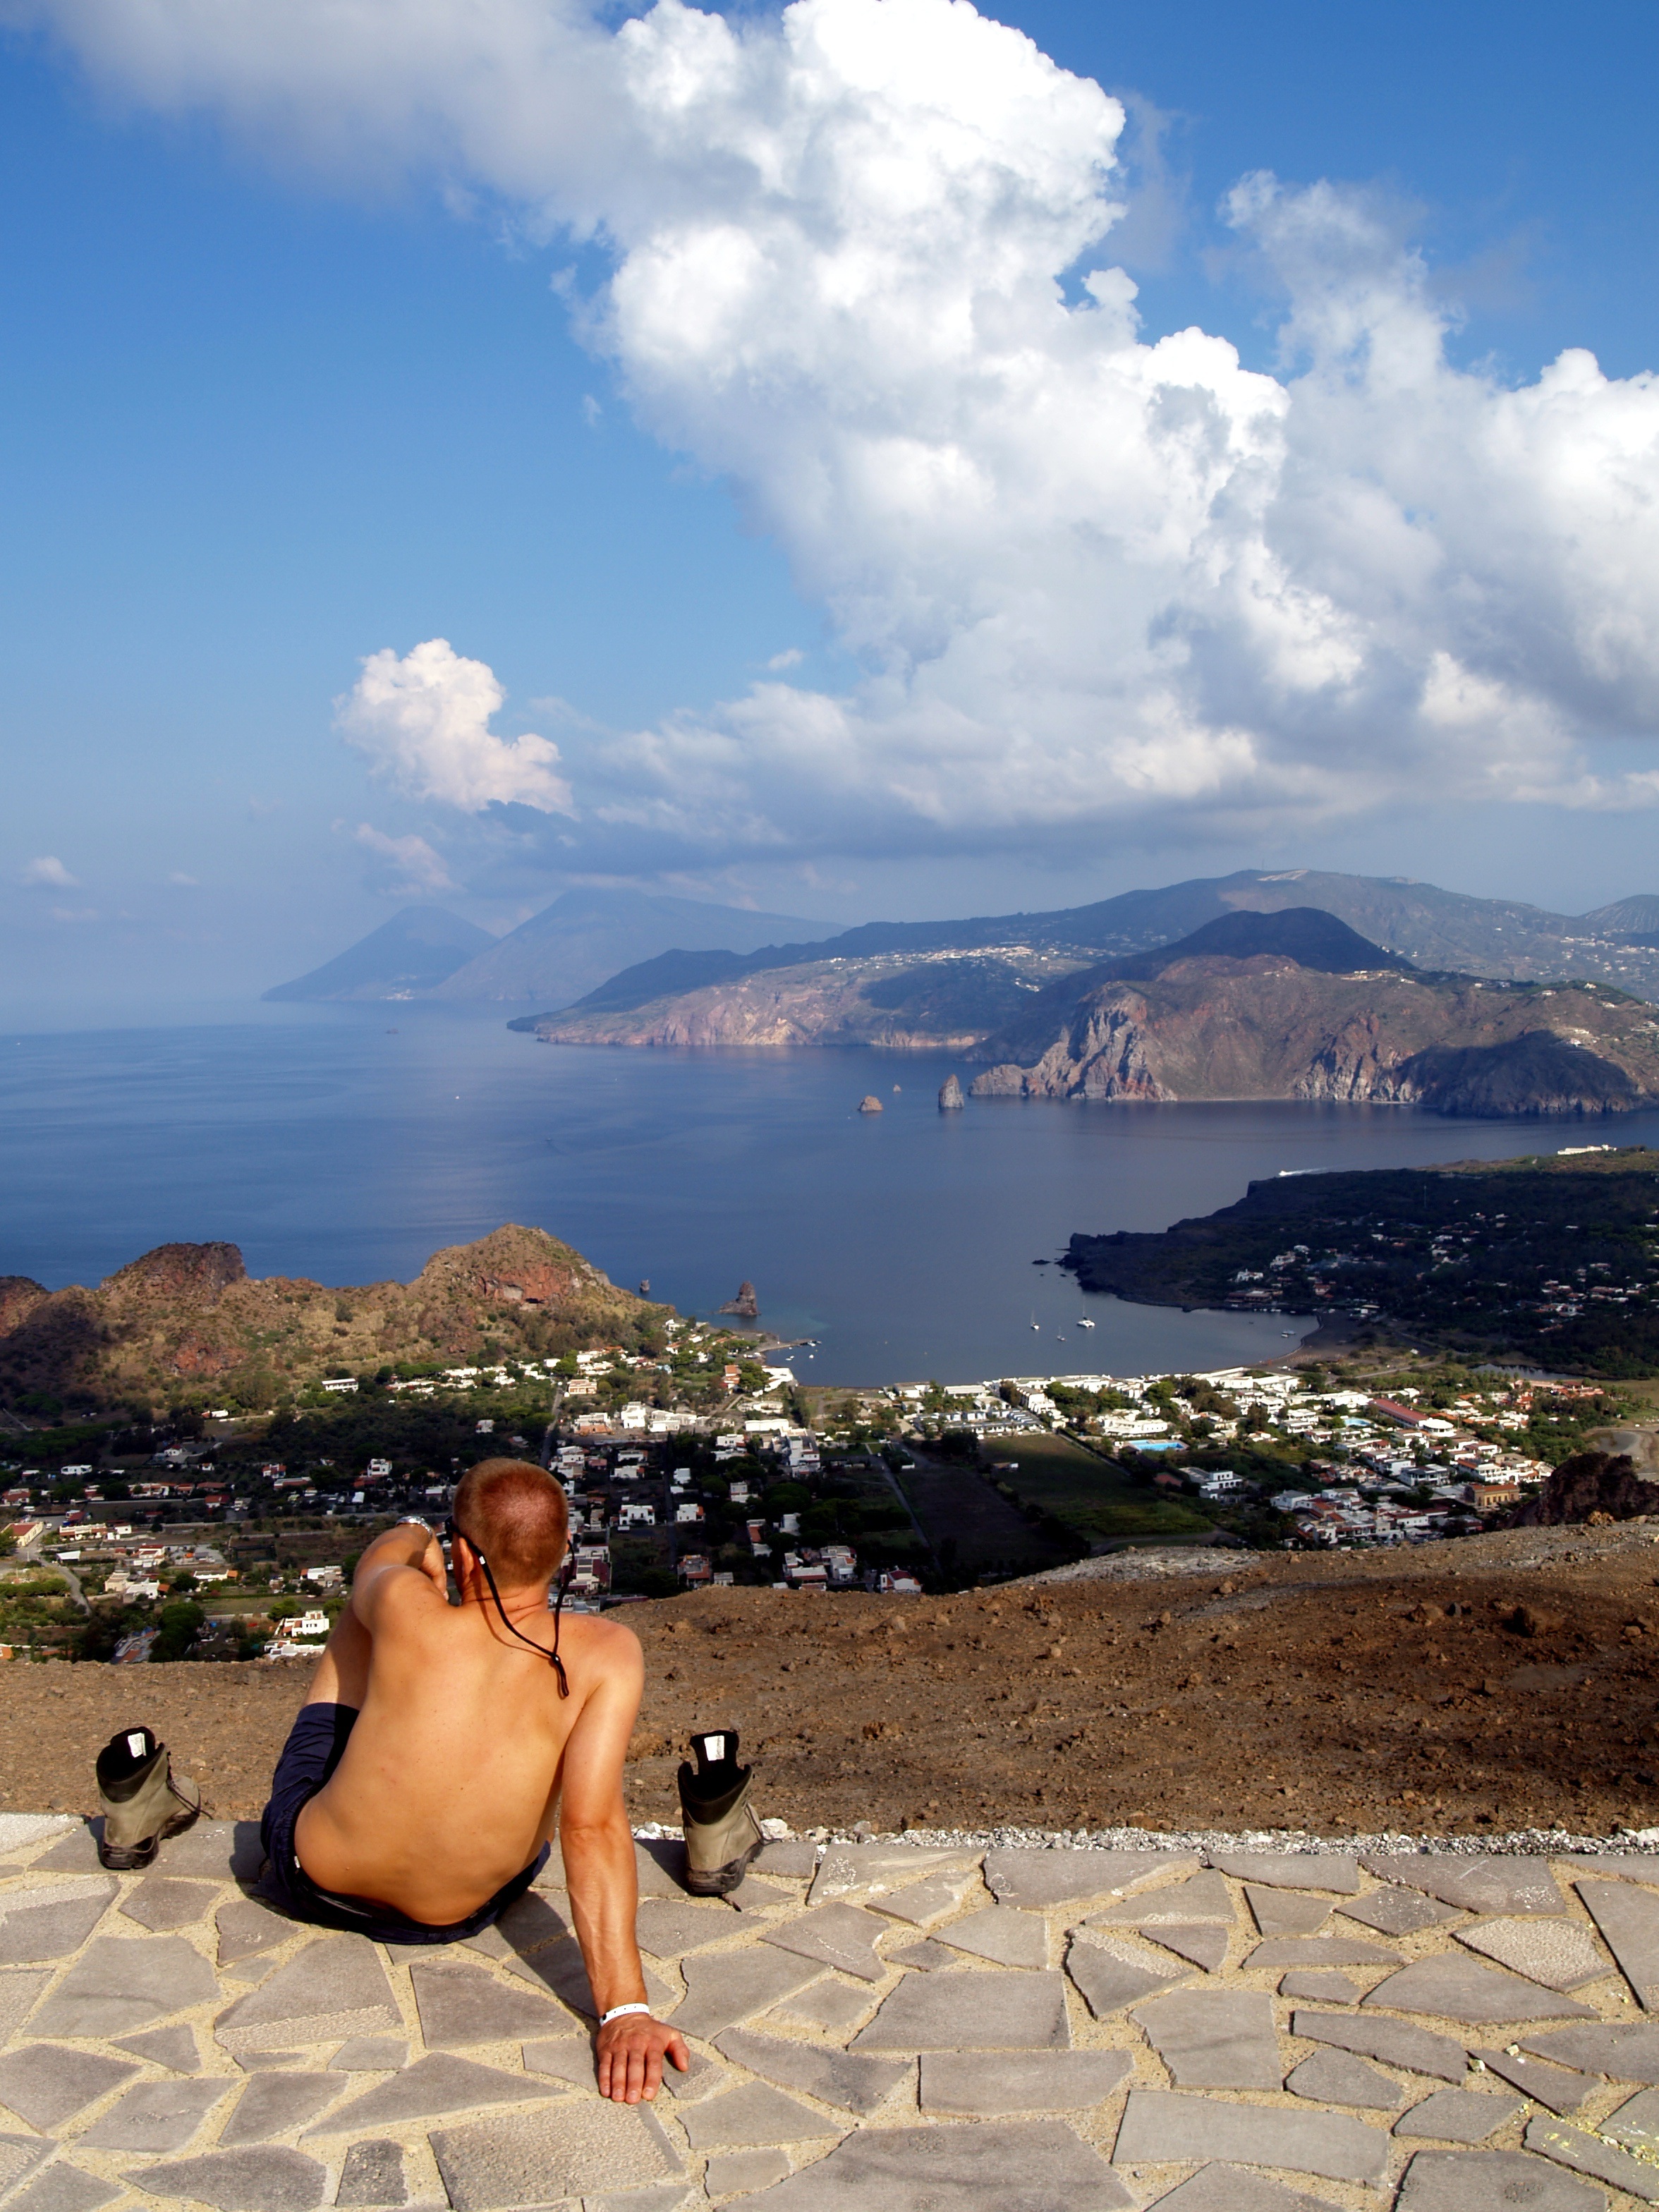
watch, man, beach, landscape, sea, coast, nature, outdoor, sand, ocean, person, shoe, mountain, cloud, sky, hiking, sport, shore, adventure, summer, vacation, travel, male, boot, young, relax, bay, italy, sightseeing, climbing, freedom, lifestyle, mountain top, climb, body of water, activity, men, see, top, cape, success, sicily, lipari